The Road to Hong Kong

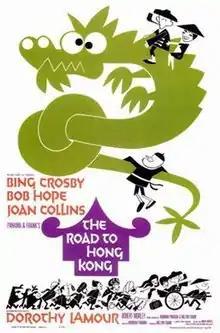
Theatrical release poster

The Road to Hong Kong is a 1962 British semi-musical comedy film directed by Norman Panama and starring Bing Crosby and Bob Hope, as well as Joan Collins, with an extended cameo featuring Dorothy Lamour in the setting of Hong Kong under British Rule. This was the seventh and final installment in the "Road to ..." series and the only one made without the involvement of Paramount Pictures, though references to the others in the series are made in the film and shown in Maurice Binder's opening title sequence.